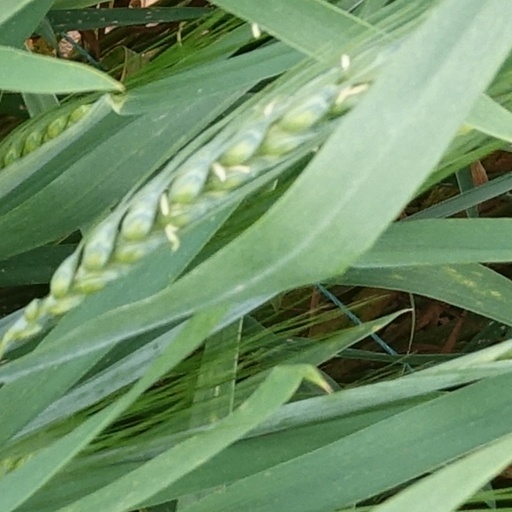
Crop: wheat